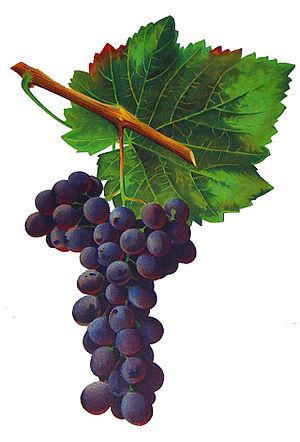
Grappe de Mecle par Viala et Vermorel
L'isère, appelé vin de pays de pays de l'Isère jusqu'en 2009, est un vin français d'indication géographique protégée produit dans le vignoble de Savoie-Bugey. Cette IGP peut être complétée par le nom d'un ou de plusieurs cépages ou par le nom des IGP suivantes Balmes dauphinoises et Coteaux du Grésivaudan.